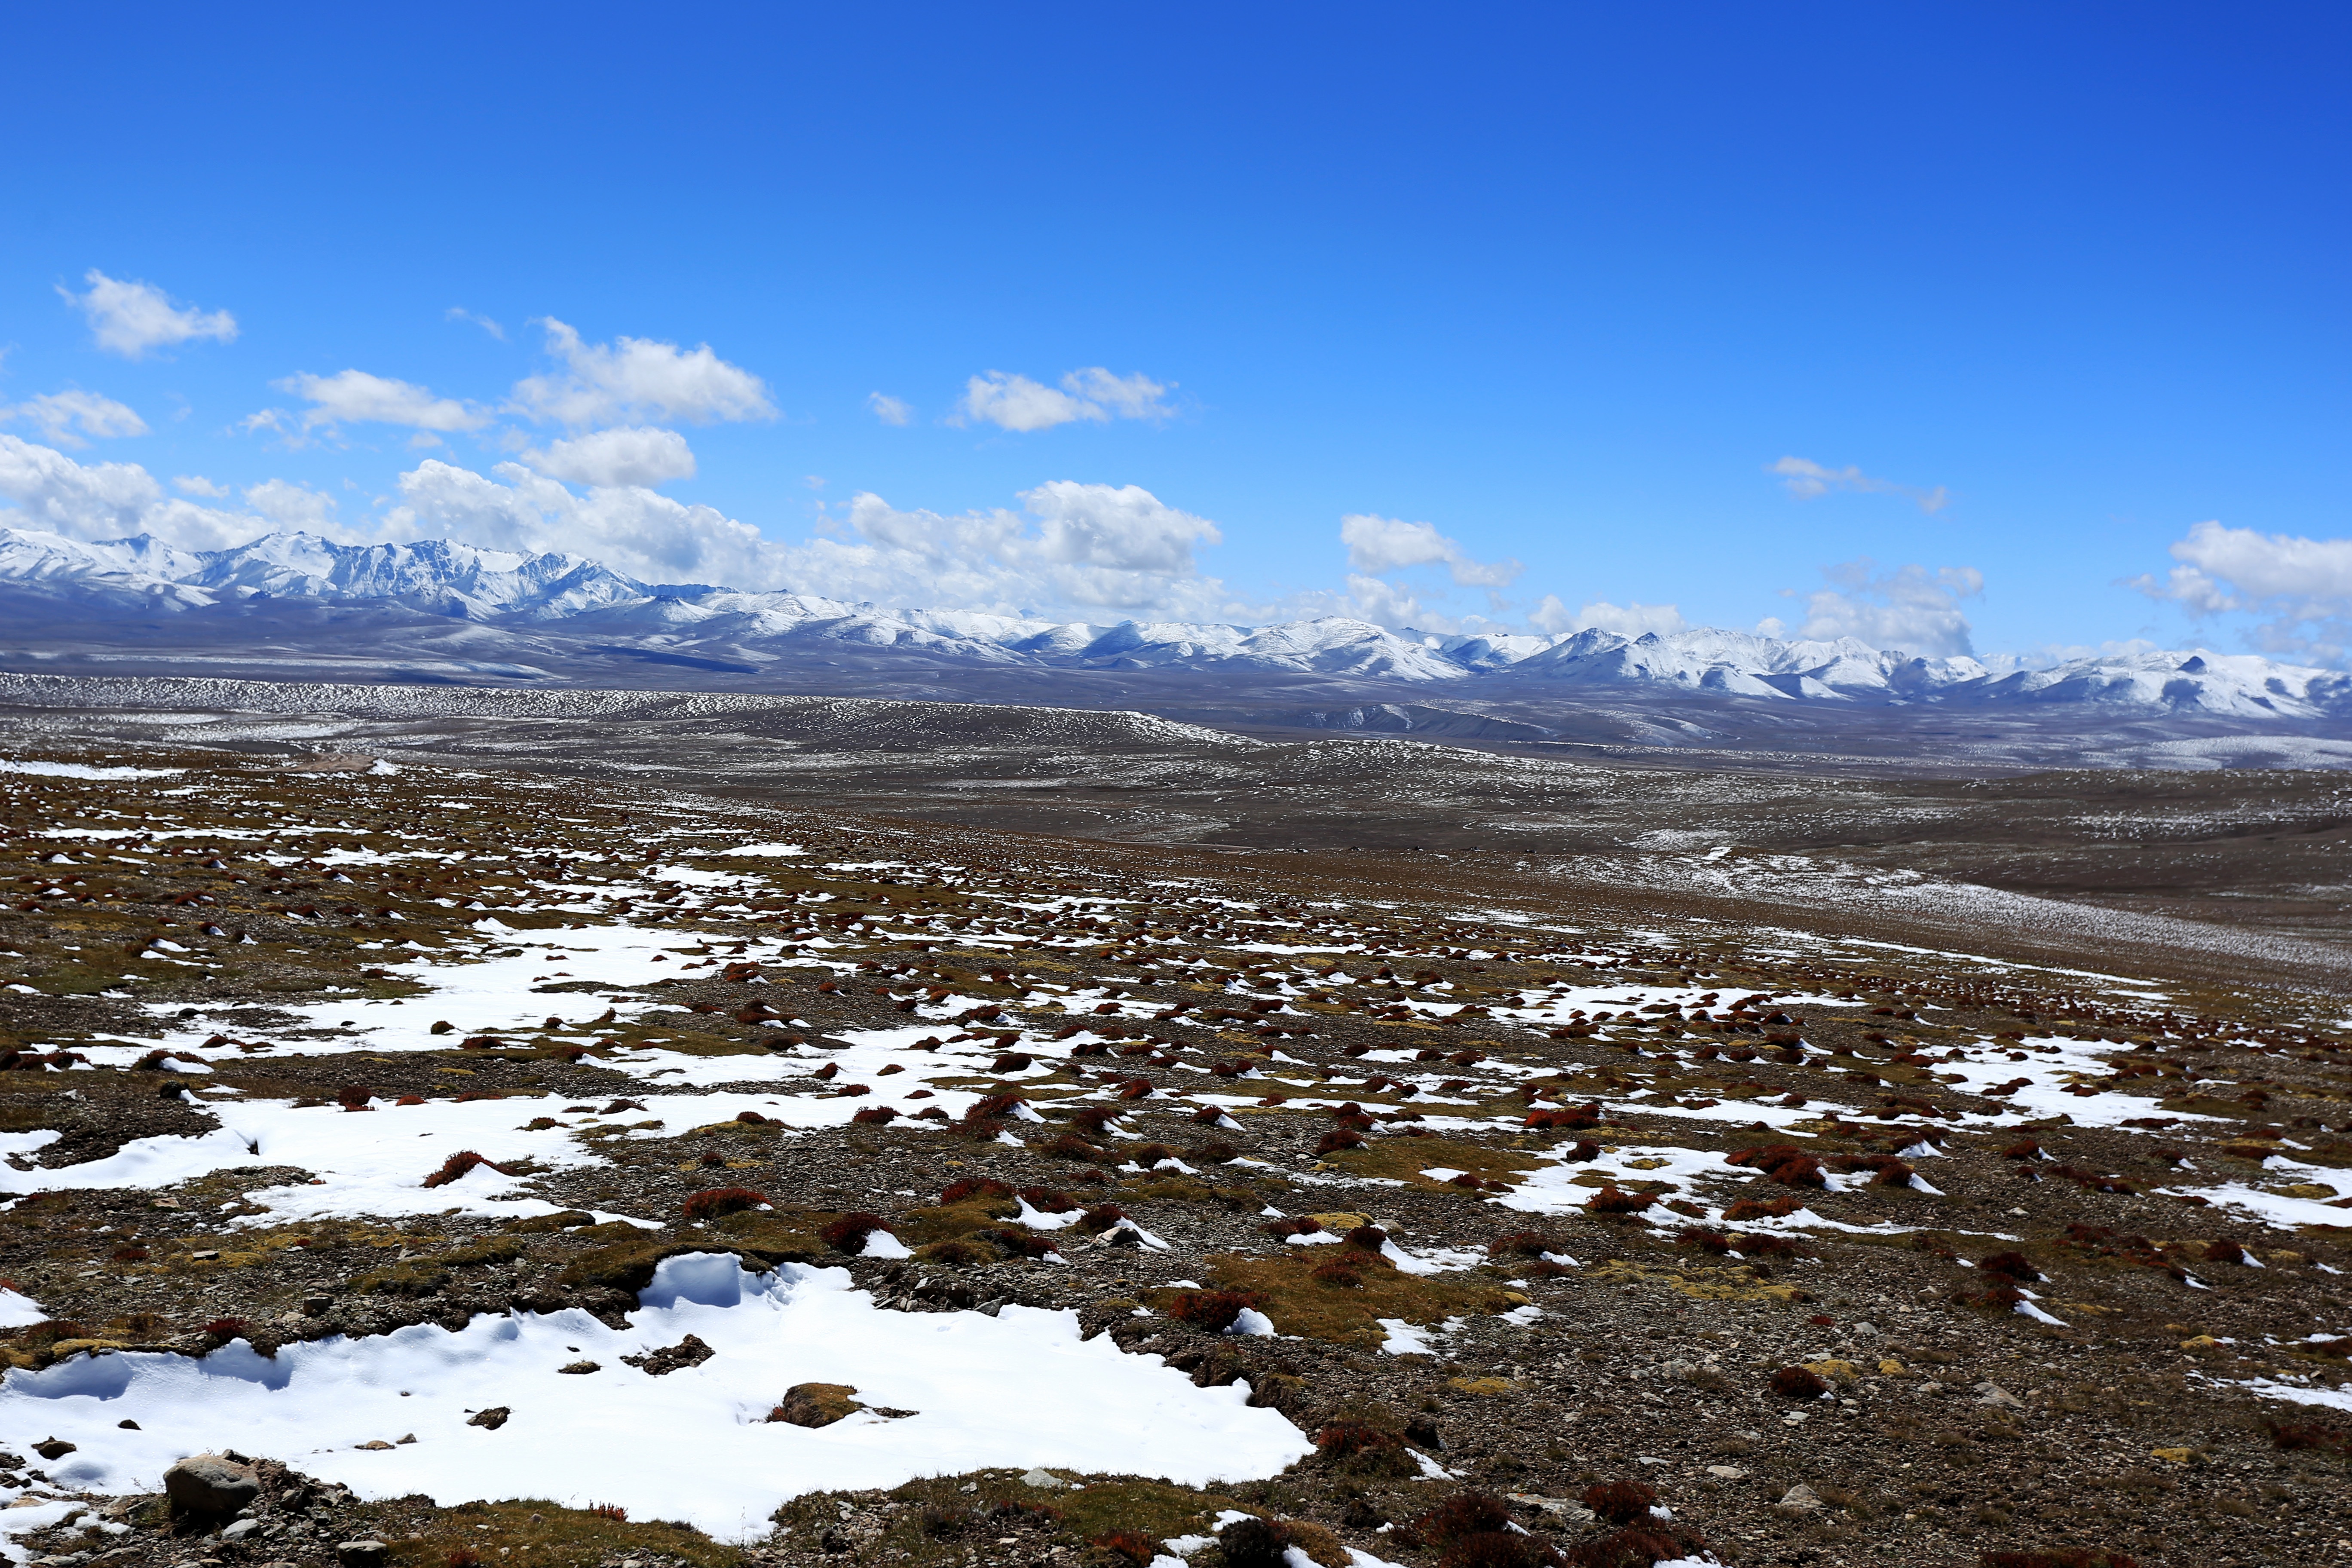
landscape, sea, horizon, wilderness, mountain, snow, winter, cloud, morning, hill, valley, mountain range, panorama, reflection, weather, ridge, summit, blue sky, grassland, plateau, views, tundra, white cloud, landform, aerial photography, natural environment, geographical feature, mountainous landforms